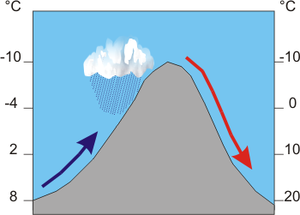
La subsidence en météorologie est le déplacement d'air vers le sol dans l'atmosphère. Il peut s'agir d'un lent affaissement d'une masse d'air sur une vaste région dans un anticyclone, localement avec l'effet de foehn ou encore de la descente rapide d'une goutte froide dans un nuage convectif quand la température d'une parcelle d'air à un niveau donné est plus froide que l'environnement et doit descendre selon la poussée d'Archimède. La subsidence est généralement accompagnée d'une divergence horizontale de l'air dans les couches inférieures. L'air en subsidence se comprime et se réchauffe, et sa stabilité initiale est ordinairement augmentée. Le phénomène inverse est l'ascendance.
Les courants aériens, en météorologie, sont des mouvements atmosphériques horizontaux ou verticaux localisés, principalement dus à des différences de pression ou de température concentrées ou à des contraintes physiques du relief. À petite et moyenne échelle, les courants aériens peuvent être produits dans les trois dimensions, alors qu'à l'échelle synoptique ces courants sont généralement horizontaux. Il est à noter que l'existence de courants aériens ne se limite pas à la troposphère mais se retrouvent dans la stratosphère et la mésosphère.